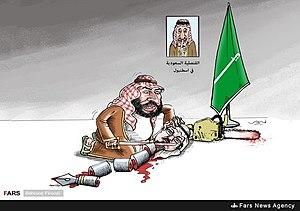
Caricature représentant le prince héritier saoudien Mohammed bin Salman coupant le corps du journaliste saoudien Jamal Khashoggi à l'intérieur de son consulat à Istanbul.
Jamal Khashoggi, né le 13 octobre 1958 à Médine et mort assassiné le 2 octobre 2018 au consulat d'Arabie saoudite à Istanbul, est un journaliste saoudien, ayant notamment été directeur général de la chaîne Al-Arab News. Il a également été rédacteur au journal saoudien Al Watan, qu'il a transformé en plateforme progressiste. Des années 1980 aux années 2000, il a régulièrement servi le prince Turki ben Fayçal, ancien directeur des services de renseignement saoudiens.